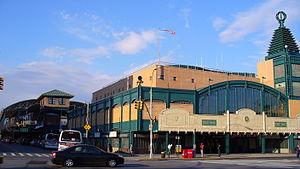
Coney Island – Stillwell Avenue est un terminus aérien du métro de New York situé dans le quartier de Coney Island au sud-est de l'arrondissement de Brooklyn. Il s'agit du plus grand terminus de métro aérien au monde, de même que l'une des infrastructures de transport en commun les plus efficaces des États-Unis sur le plan énergétique. Ouvert le 29 mai 1919, sa conception remonte à la période ou Coney Island constituait un lieu de villégiature privilégié pour l'ensemble de la région de New York, à une époque où toutes les lignes de chemin de fer du sud de Brooklyn y convergeaient. Sur la base de la fréquentation, la station se situait au 93ᵉ rang en 2012.